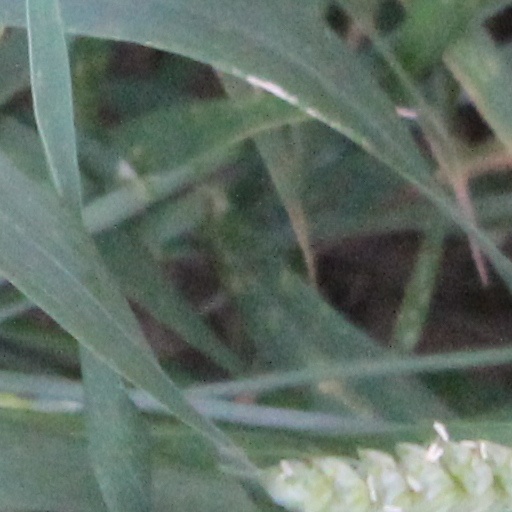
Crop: wheat